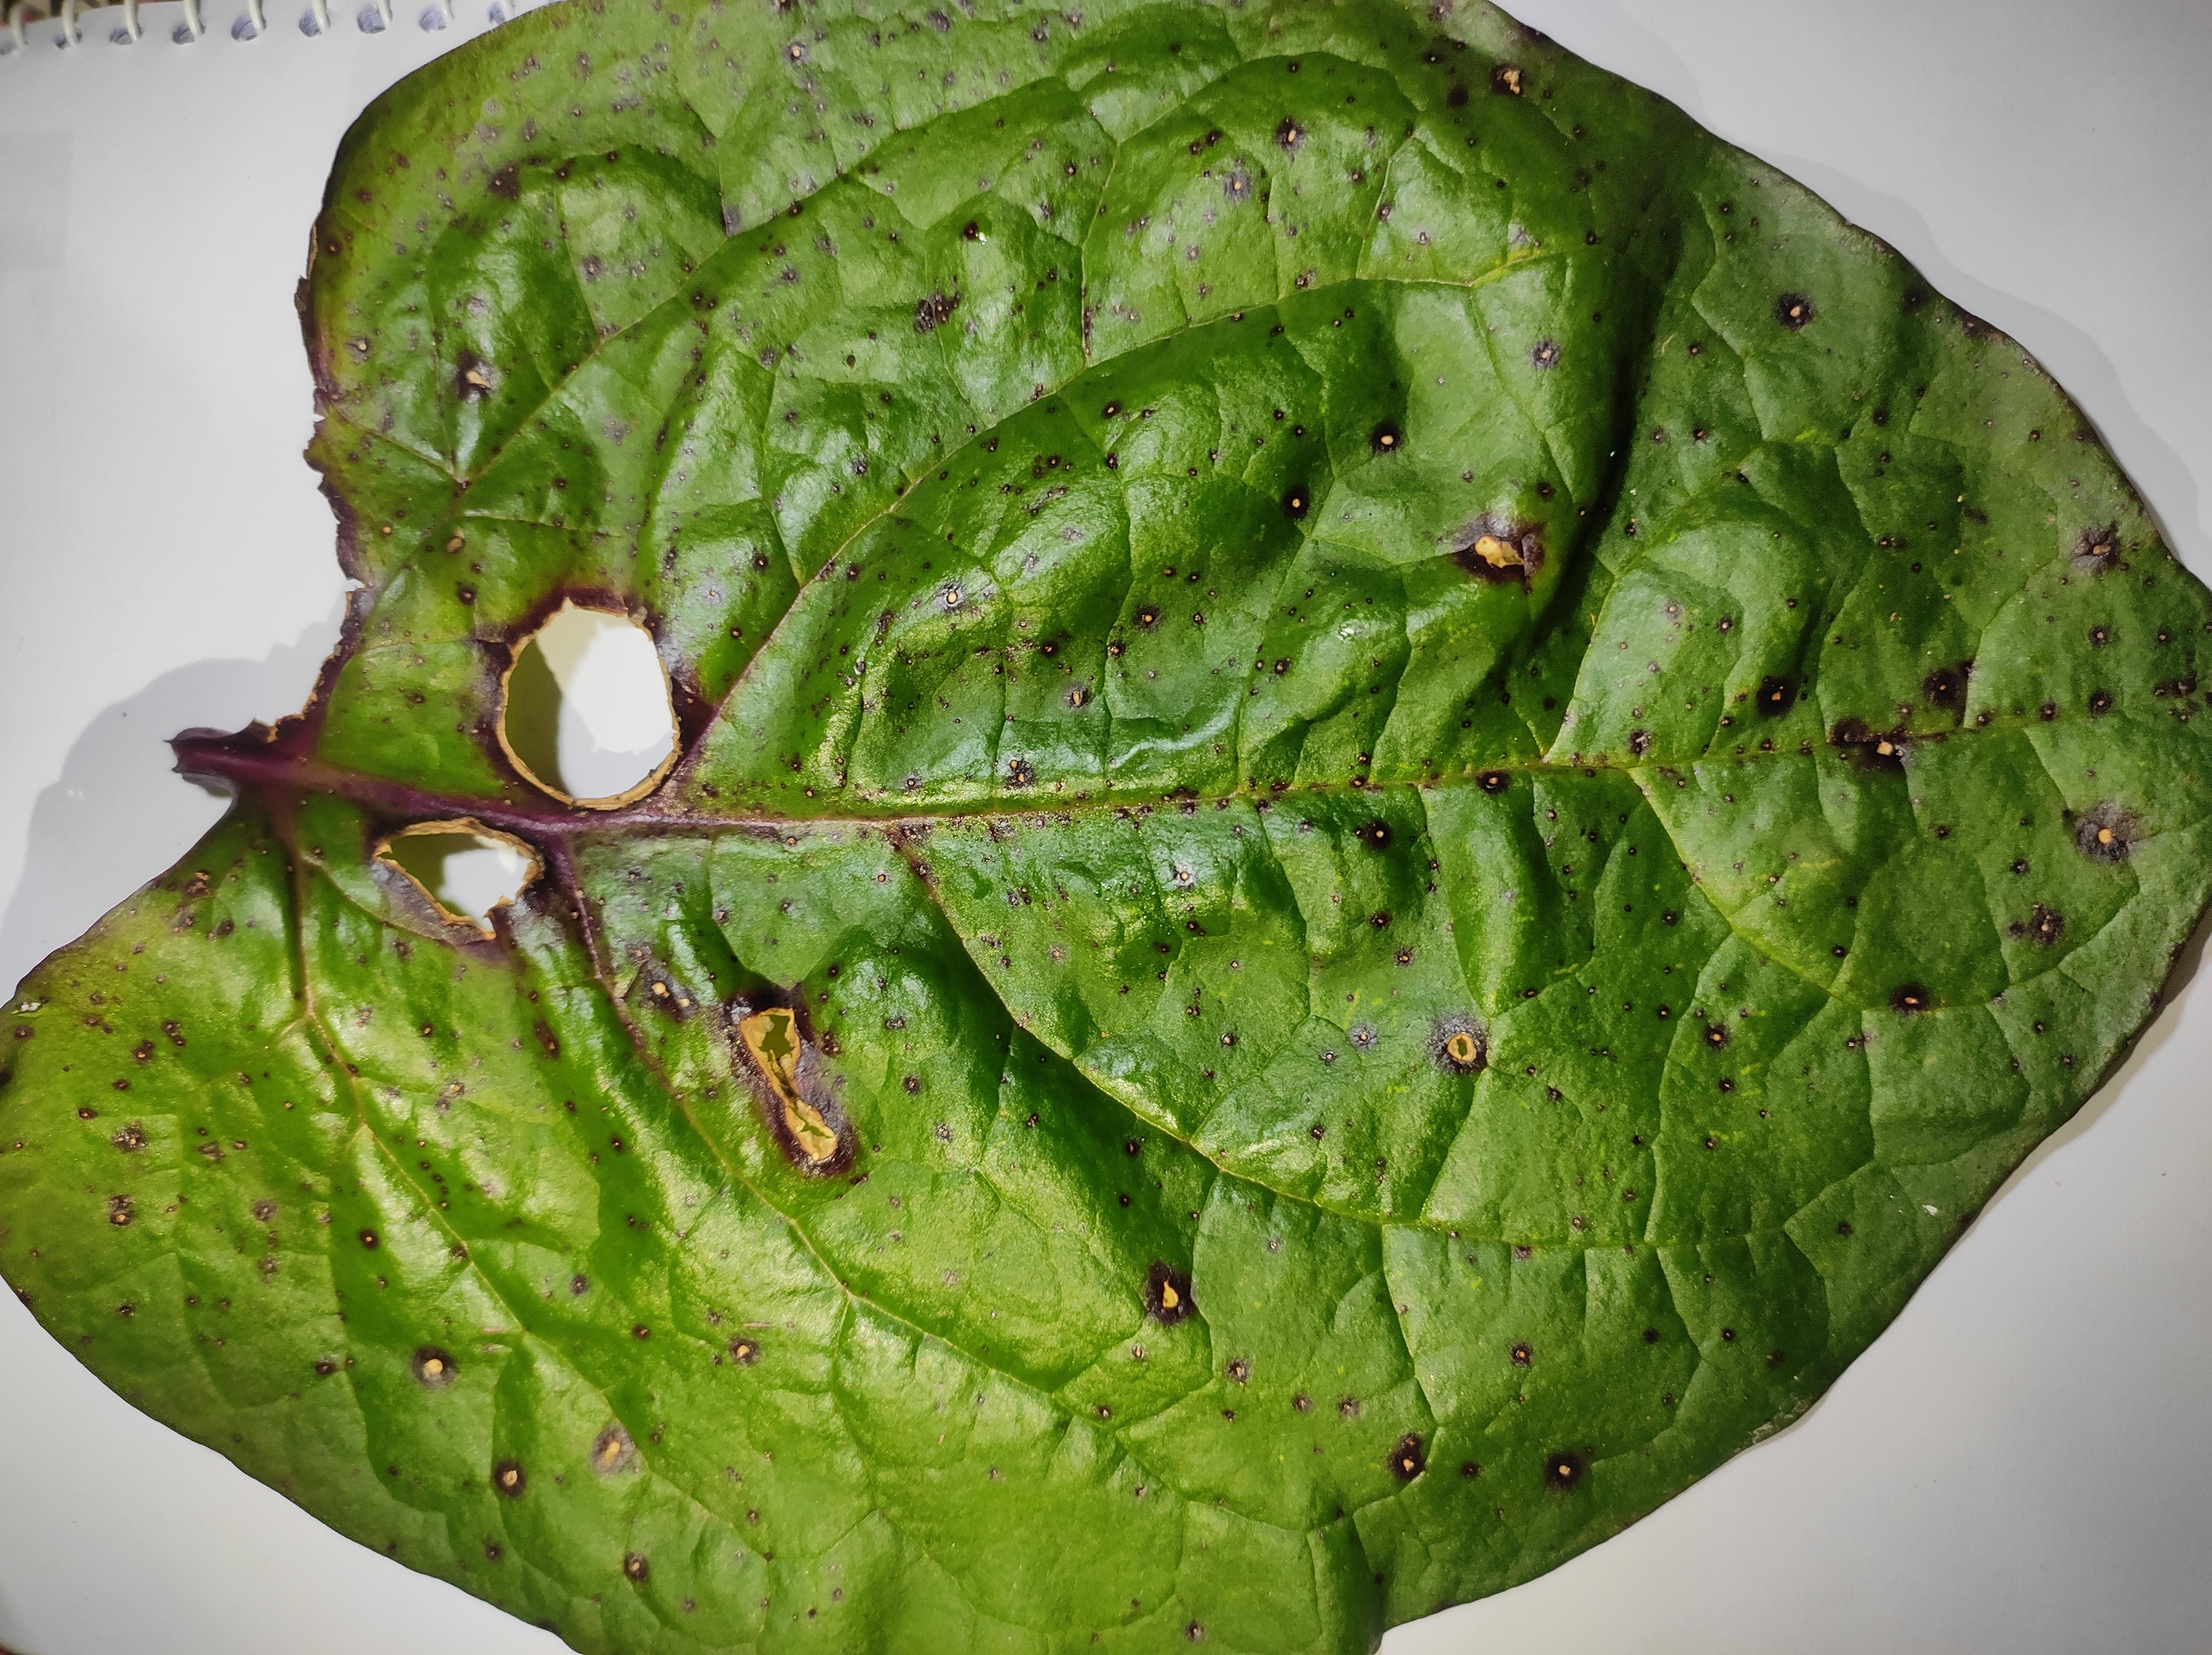
Label: straw_mite